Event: Nepal Earthquake
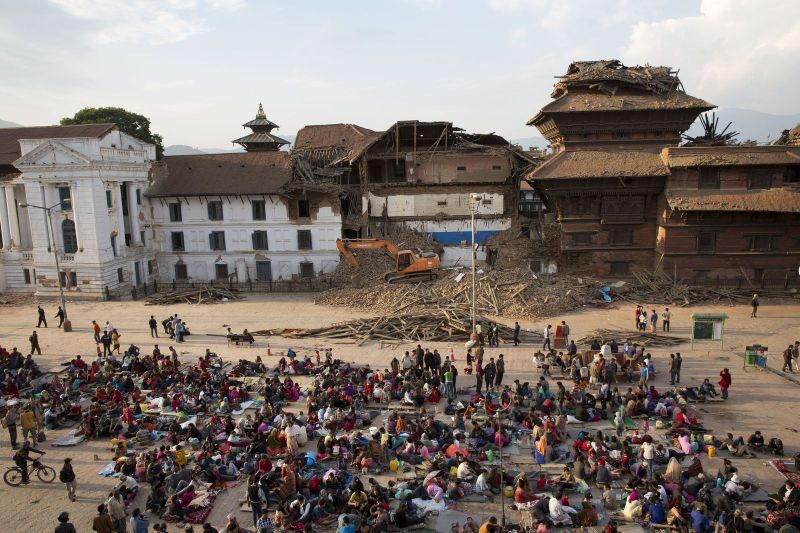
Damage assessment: damage